Qiupa Formation

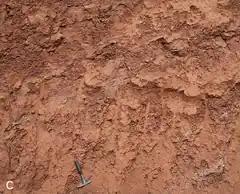
Characteristic red brownish siltstones of the Qiupa Formation

The Qiupa Formation is a Late Cretaceous Maastrichtian geologic formation in Henan Province, central China. It is rich in dinosaur eggs and bones, such as those of carnivorous and herbivorous dinosaurs. The Qiupa Formation is considered to be Late Maastrichtian in age, about 72 million and 66 million years ago.